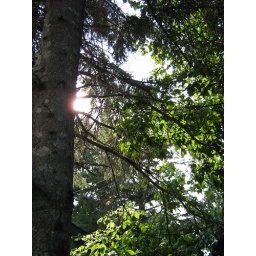
Under the pine tree in my parents backyard in Manitoba. August 2008.